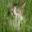
Label: cat